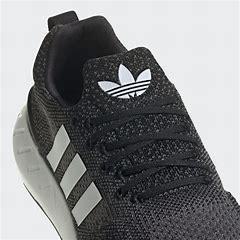
Brand: Adidas
Model: Swift Run 22